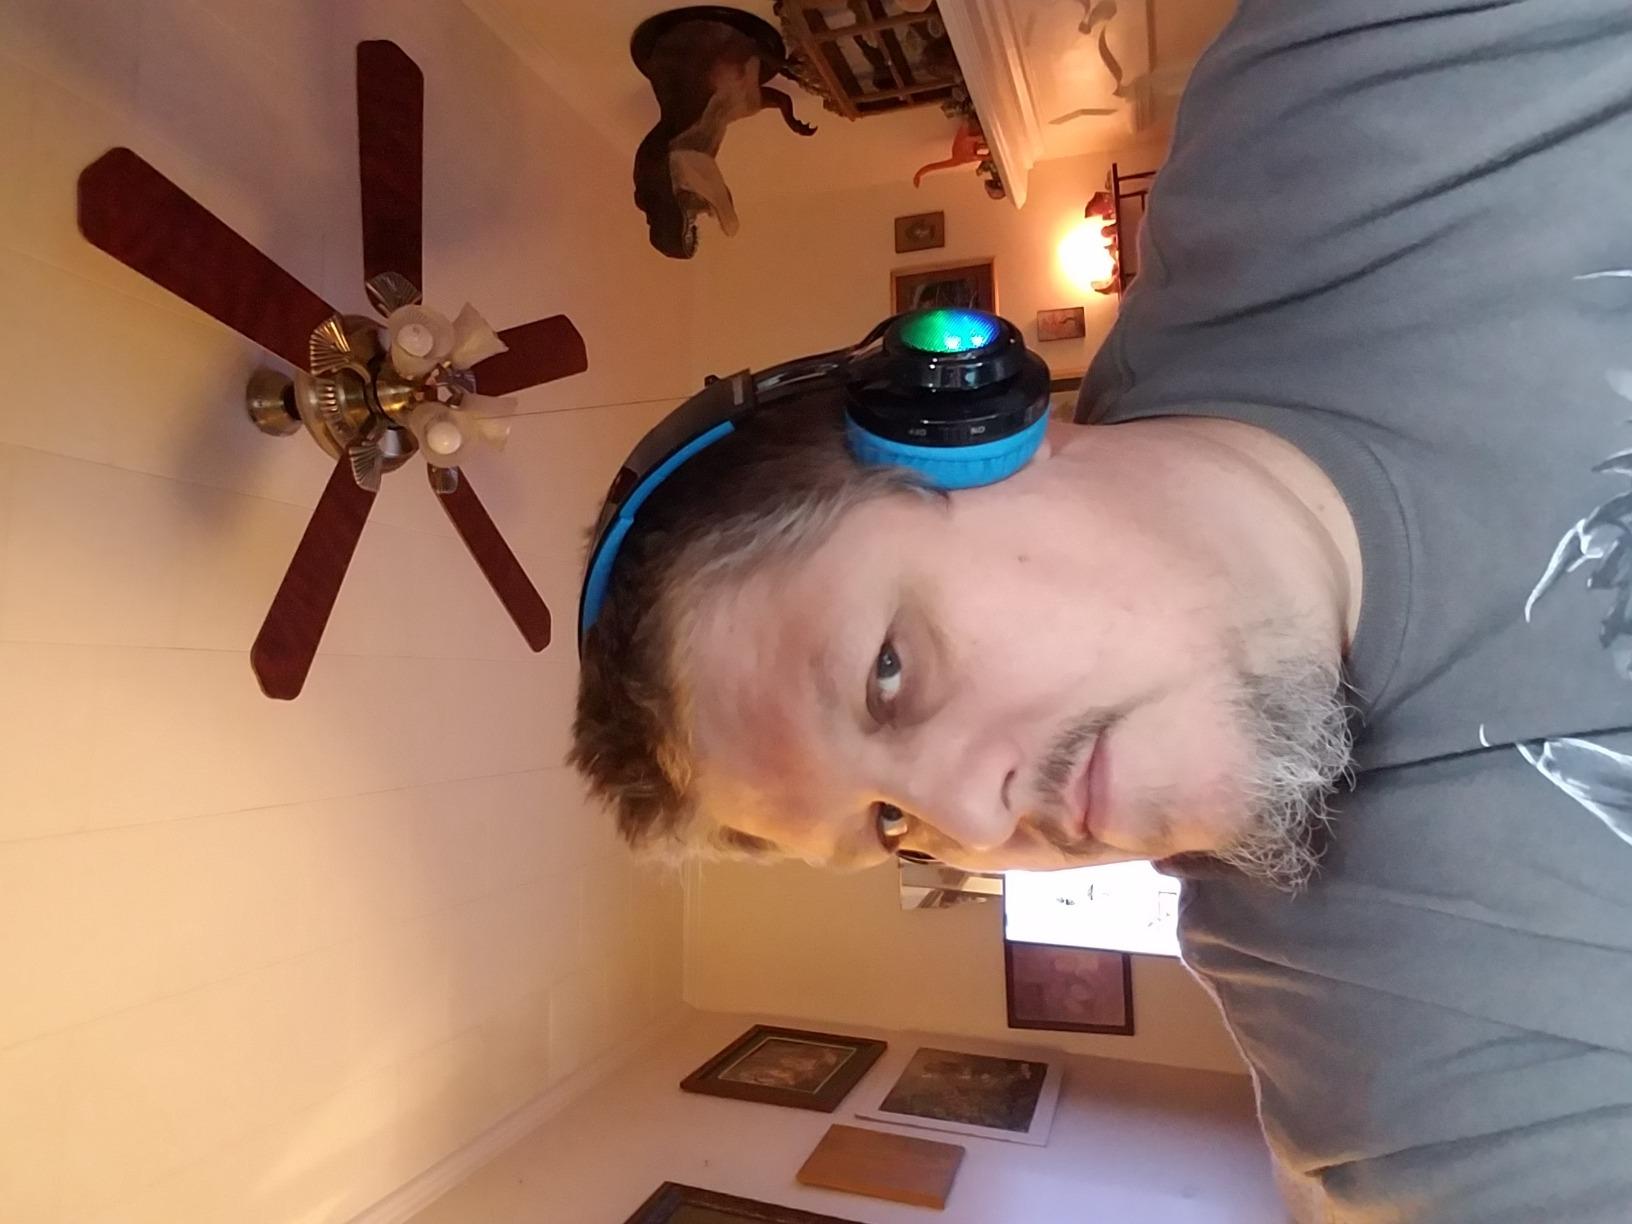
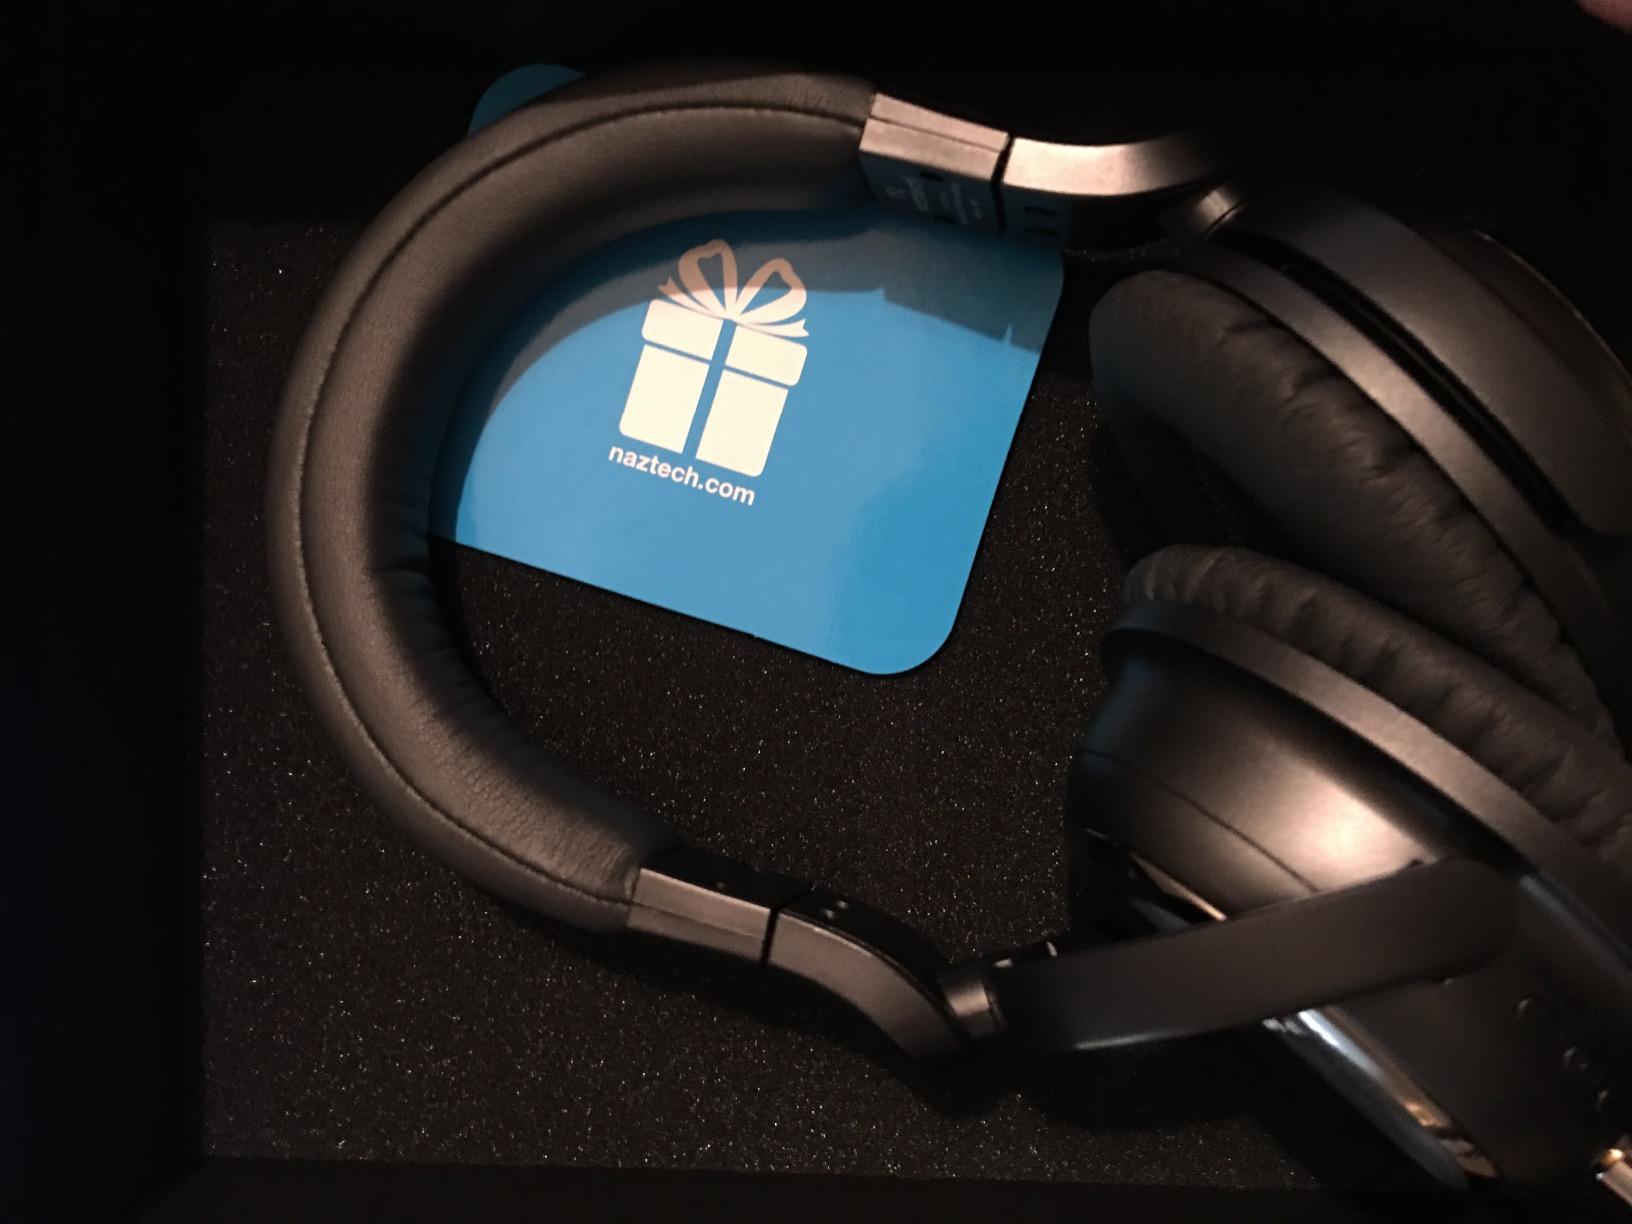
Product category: headphones
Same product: no